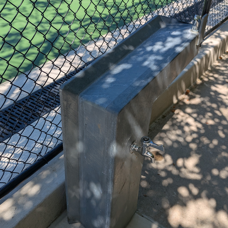
Label: not_nature